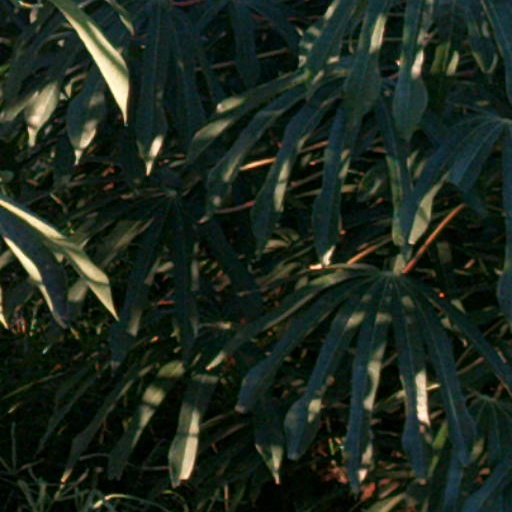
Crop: cassava